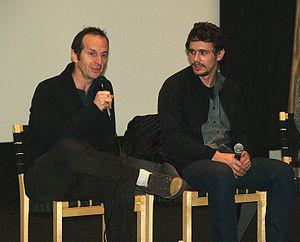
Denis Patrick Seamus O'Hare, plus connu sous le nom de Denis O'Hare, né le 17 janvier 1962 à Kansas City est un acteur américain ayant remporté plusieurs Tony Awards. Il est principalement connu pour avoir incarné de multiples personnages dans la série d'anthologie horrifique American Horror Story.